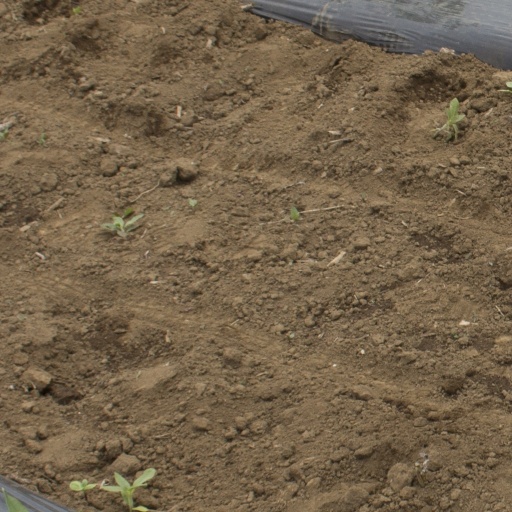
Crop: Jerusalem artichoke